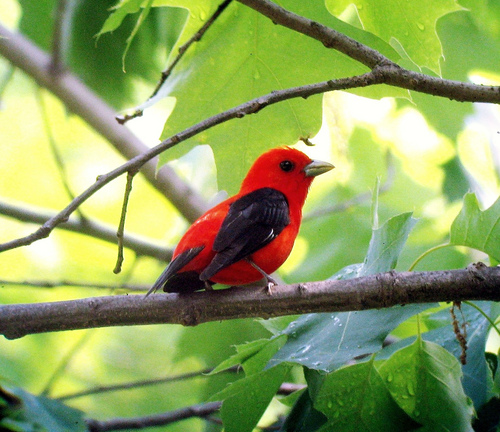
this bird has some very bright, vibrant orangish red feathersthe bird has a red crown and a small bill that is grey.
a petite bird with a bright red body, black wing and tail feathers, and a short flat bill.
a red bird with black wings and tail with a short pointed beak.
this is a small orange bird with a black wing and a white beak.
this bird has wings that are black and has a red body
this bird has wings that are black and has a red bellya small bird with an orange body and black wings and tail.
this bird has wings that are black and has a red body
this bird is red and black in color, and has a light colored beak.
Species: Scarlet Tanager